Kosovo–Sweden relations

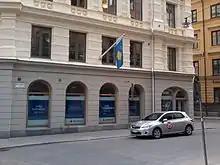
Kosovan embassy in Stockholm, Sweden.

Kosovo–Sweden relations are foreign relations between the Republic of Kosovo and the Kingdom of Sweden. Kosovo declared its independence from Serbia on 17 February 2008 and Sweden recognised it on 4 March 2008. Kosovo opened an embassy in Stockholm on 15 December 2009. The Swedish Liaison Office in Pristina, which was later upgraded to embassy status, represents Sweden's interests in the Republic of Kosovo. On 8 March 2008, the Swedish Minister for Foreign Affairs Carl Bildt became the first foreign minister to officially visit Kosovo since it declared its independence. The two countries enjoy very good and friendly relations.